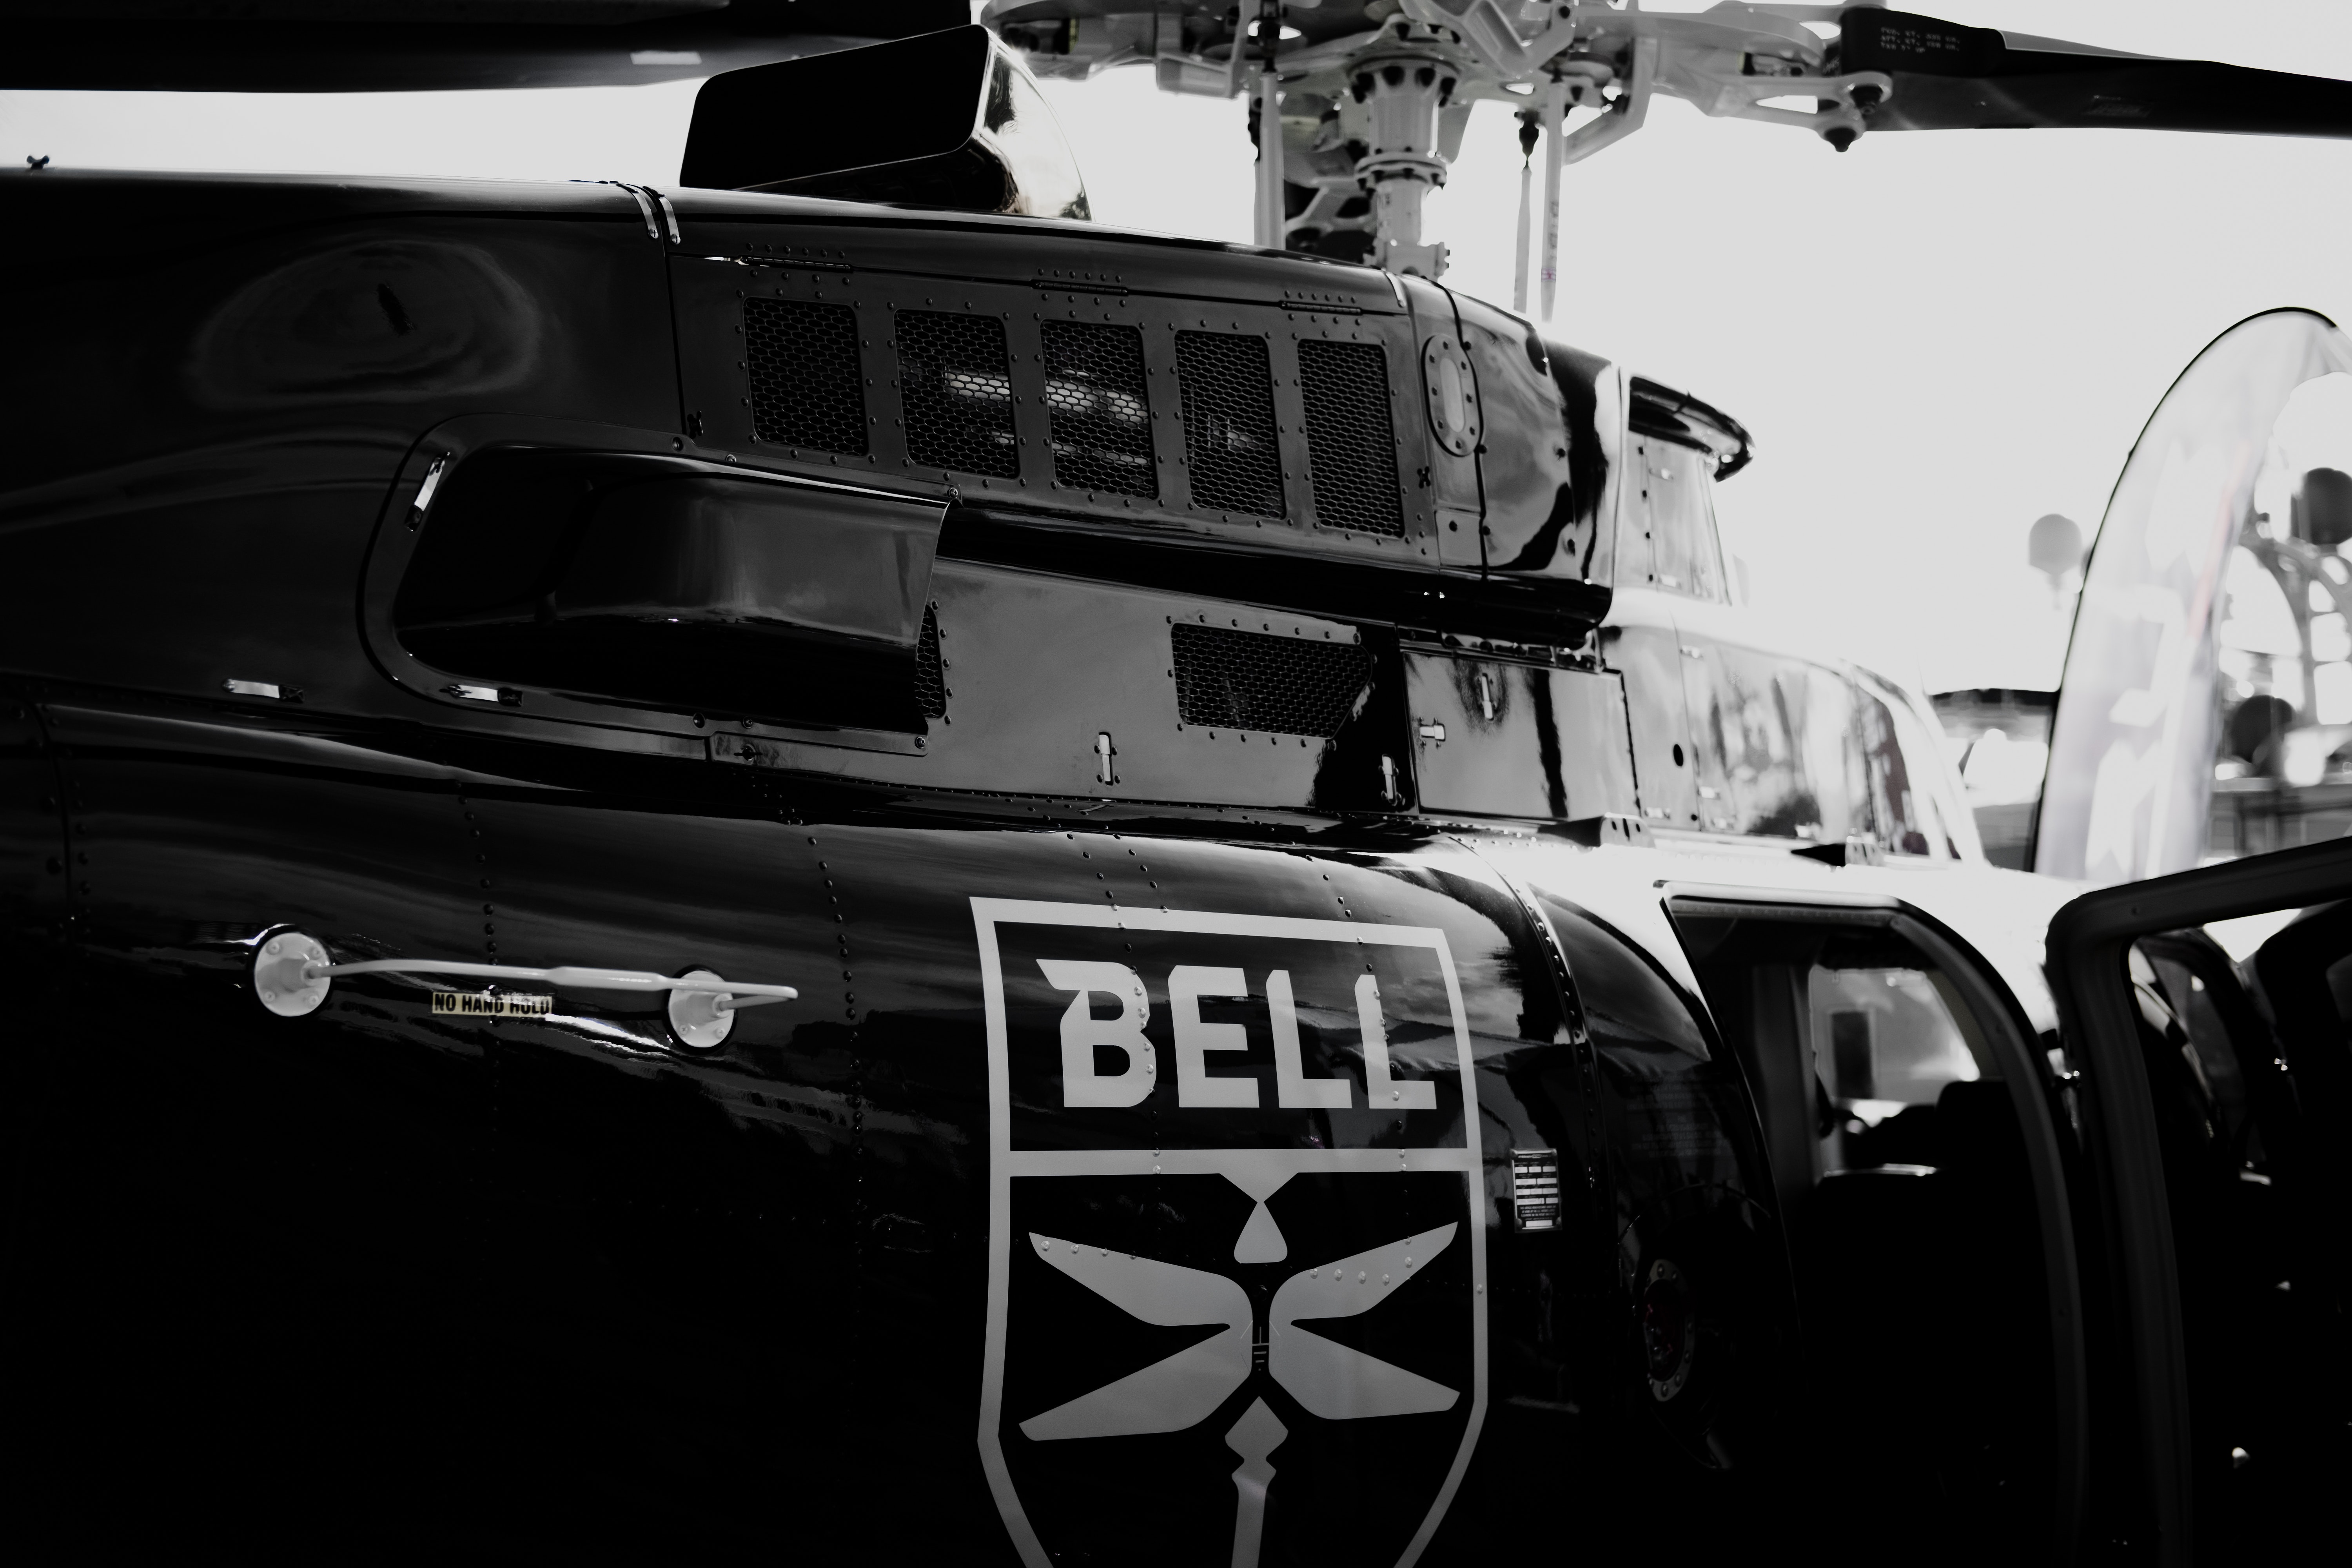
vehicle, car, automotive exterior, automotive design, black and white, photography, hood, monochrome, wheel